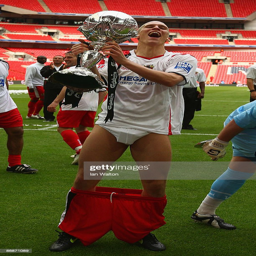
football player celebrates with the trophy .